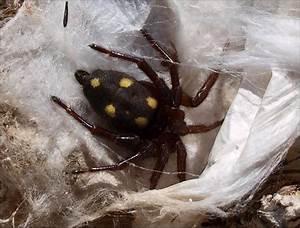
spider